Belt-driven bicycle

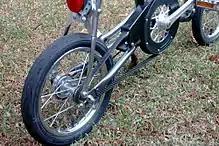
Bridgestone Picnica

The Bridgestone Picnica belt-drive bicycle was introduced in the early 1980s. It used a tooth-belt drive like auto timing belts and Harley-Davidson drive belts, along with a novel two-part chainring that increased belt tension with increasing load. The Picnica was a folding bicycle, and part of the appeal of the belt drive was cleanliness. The Picnica was a small-wheel bicycle, so belt tension may have been less than on a bicycle with standard-size wheels. It was apparently successful, but was offered mainly in Japan.